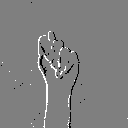
ASL letter: t